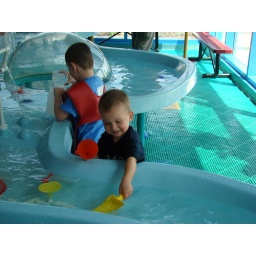
Austin play in the water table at the Dupage Children Musuem